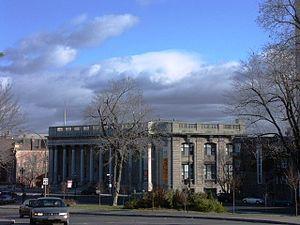
Une bibliothèque publique est une bibliothèque, c'est-à-dire une organisation fondée et supportée par la communauté, que ce soit par le biais d'un gouvernement local, régional ou national ou un autre type d'organisation communautaire.